Southeast Asia

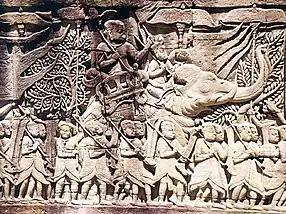
Khmer army waging war with war elephants against the Cham in the 12th century, stone relief at the Bayon

Most Southeast Asian people were originally animist, engaged in ancestors, nature, and spirits worship. These belief systems were later supplanted by Hinduism and Buddhism after the region, especially coastal areas, came under contact with Indian subcontinent during the first century. Indian Brahmins and traders brought Hinduism to the region and made contacts with local courts. Local rulers converted to Hinduism or Buddhism and adopted Indian religious traditions to reinforce their legitimacy, elevate ritual status above their fellow chief counterparts and facilitate trade with South Asian states. They periodically invited Indian Brahmins into their realms and began a gradual process of Indianisation in the region. Shaivism was the dominant religious tradition of many southern Indian Hindu kingdoms during the first century. It then spread into Southeast Asia via the Bay of Bengal, Indochina, then Malay Archipelago, leading to thousands of Shiva temples on the islands of Indonesia as well as Cambodia and Vietnam, co-evolving with Buddhism in the region. Theravada Buddhism entered the region during the third century, via maritime trade routes between the region and Sri Lanka. Buddhism later established a strong presence in Funan region in the fifth century. In present-day mainland Southeast Asia, Theravada is still the dominant branch of Buddhism, practised by the Thai, Burmese, and Cambodian Buddhists. This branch was fused with the Hindu-influenced Khmer culture. Mahayana Buddhism established presence in Maritime Southeast Asia, brought by Chinese monks during their transit in the region en route to Nalanda. It is still the dominant branch of Buddhism practised by Indonesian and Malaysian Buddhists.